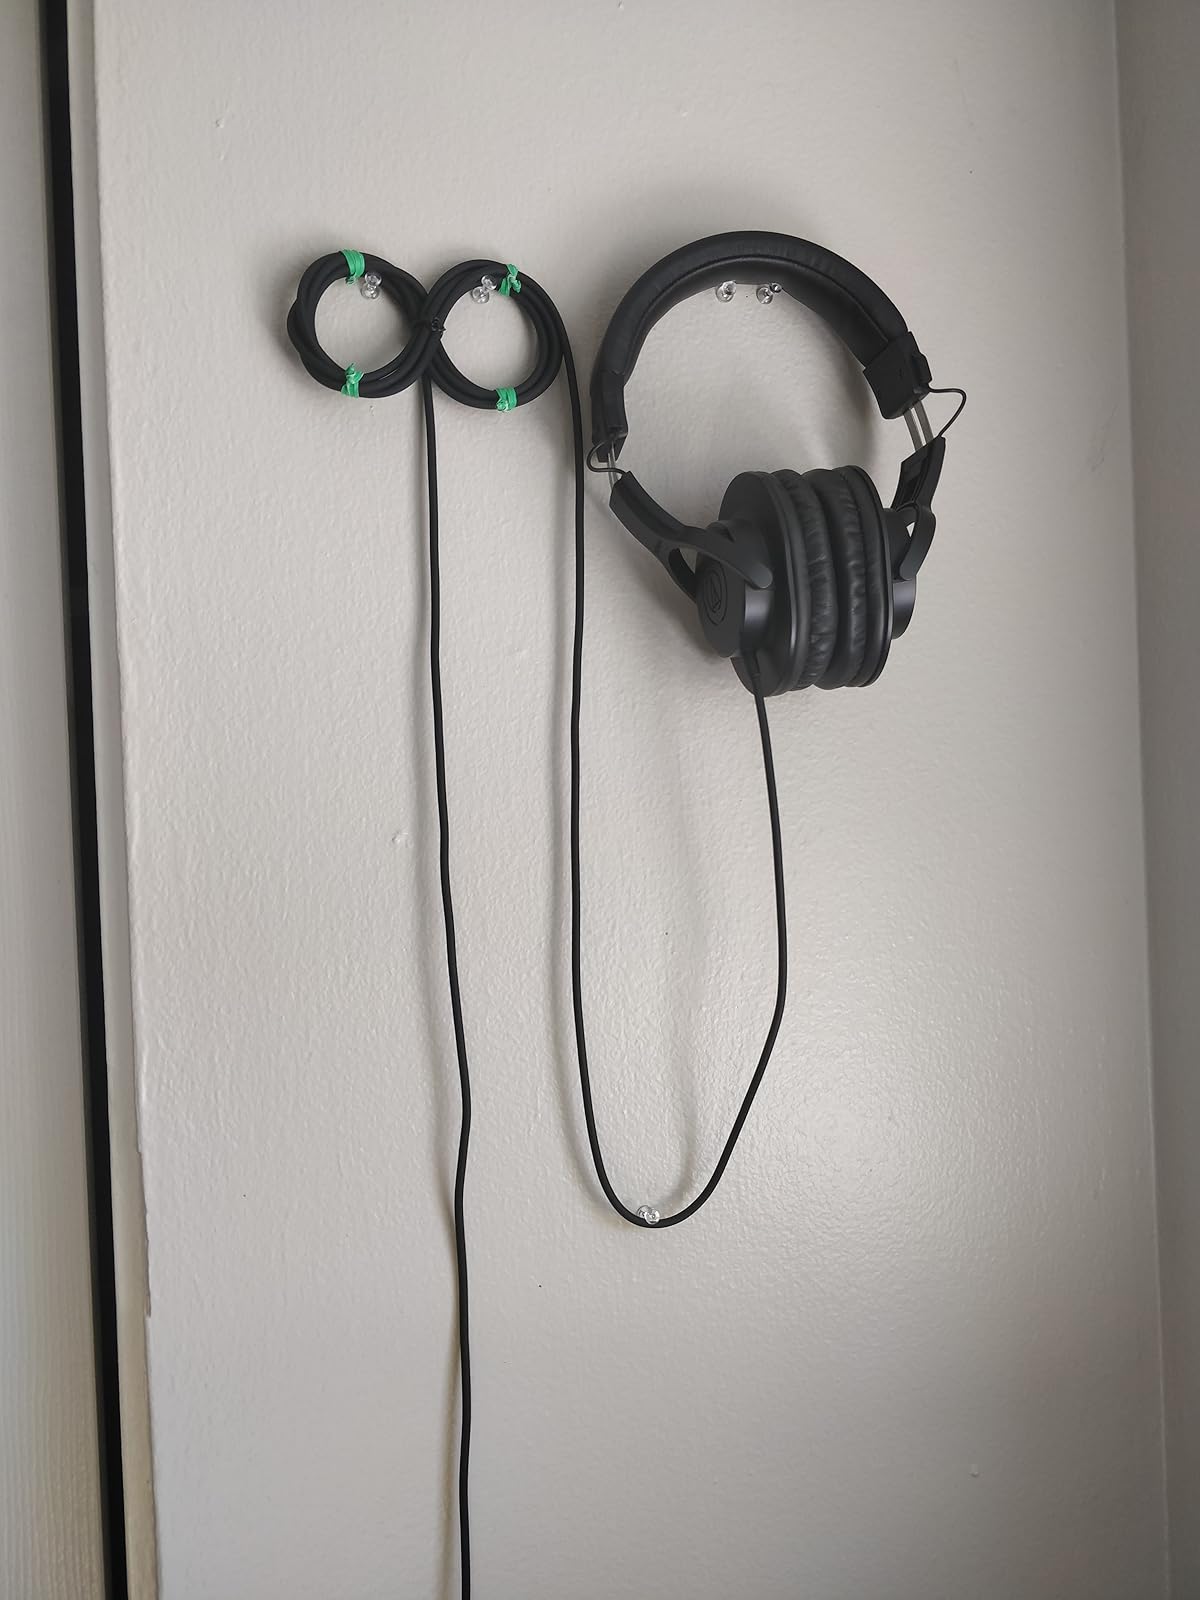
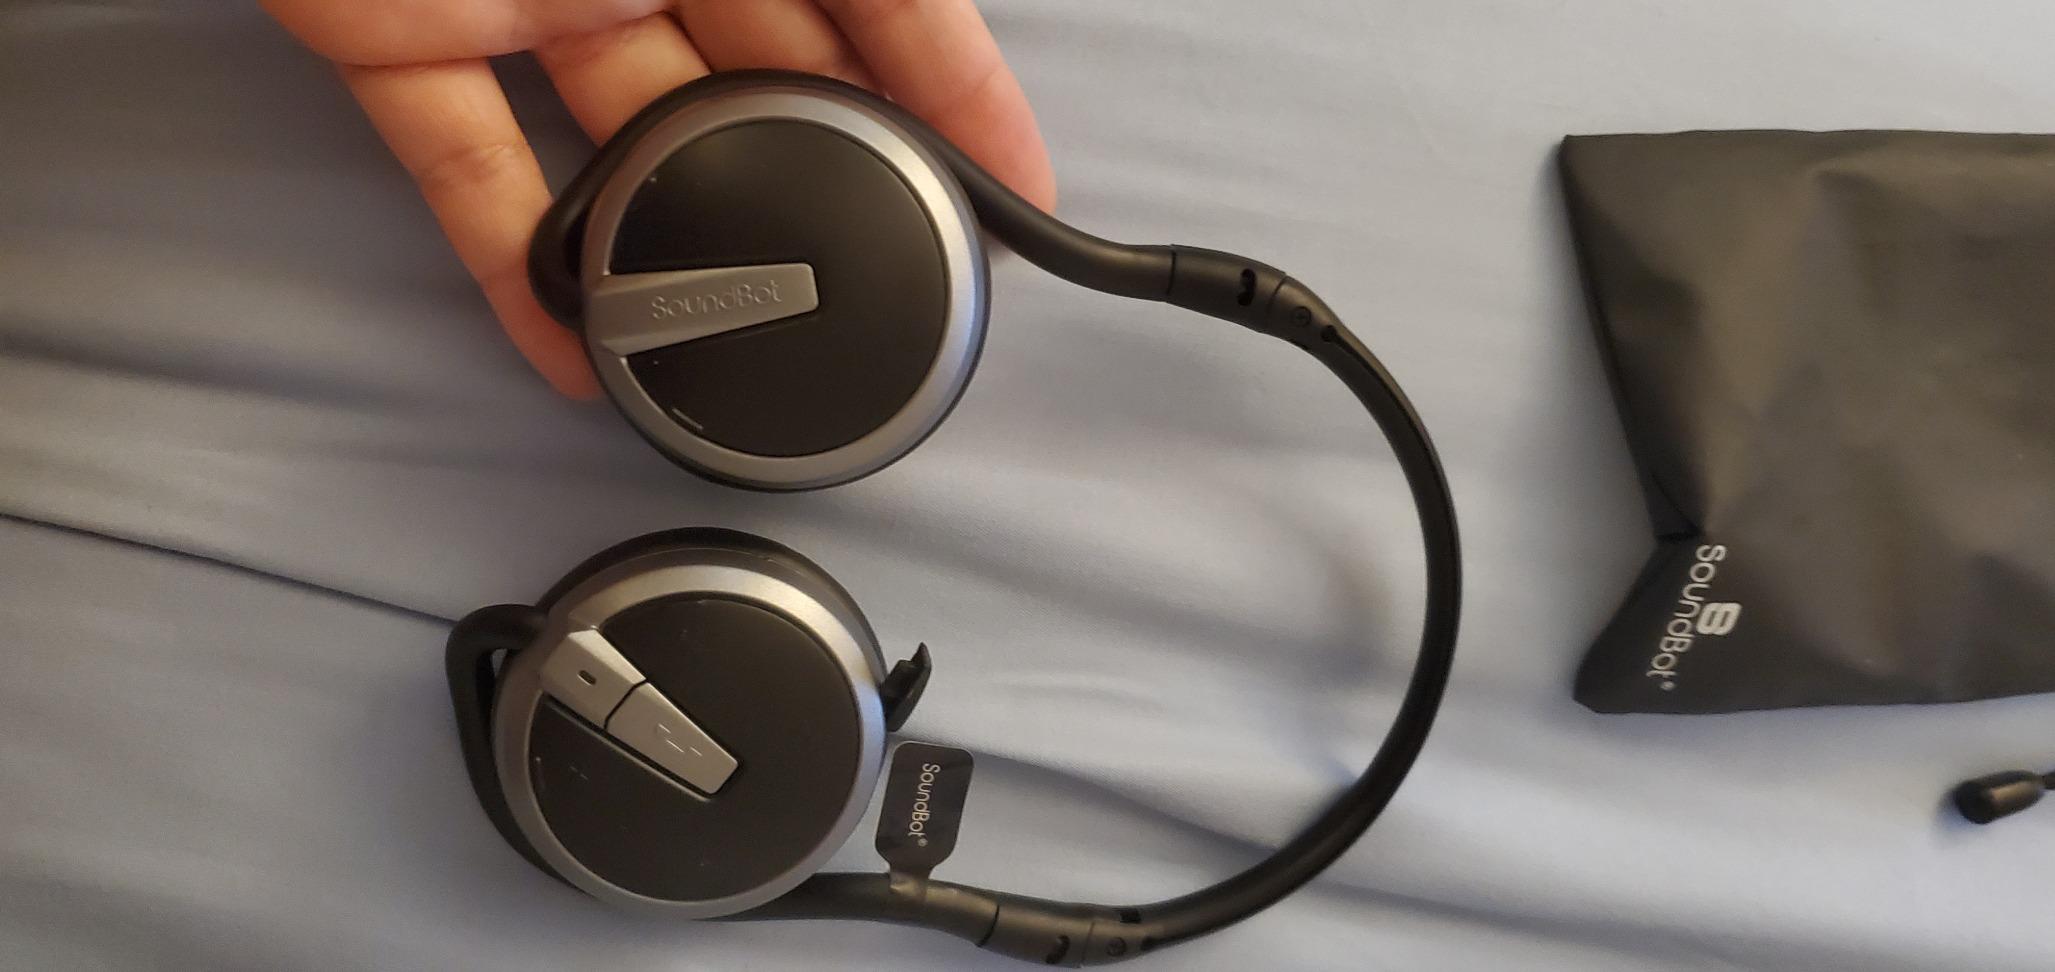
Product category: headphones
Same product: no